Department of Defense Instruction 1300.28

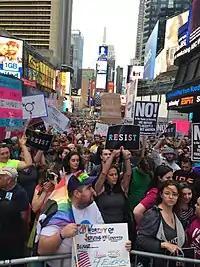
Protests against Trump's July 2017 tweet where he stated he would be banning transgender personnel in the military

On October 3, 2016, Donald Trump called transgender individuals serving the United States military "politically correct", but said he would leave such decisions to top military leaders. On May 16, 2017, a letter was signed by several right-leaning groups pushed for banning transgender individuals from the U.S. military. After the failure of passage of House Amendment 183, an amendment to prohibit the DoD from funding gender reassignment surgeries sponsored by Vicky Hartzler, to the National Defense Authorization Act for Fiscal Year 2018, House Republicans went to Defense Secretary James Mattis to make the prohibition, but he refused. An extensive DoD review of the policy was already underway, but a decision was not expected for months. House Republicans then went to the White House to make the prohibition. Chief strategist Steve Bannon encouraged Trump to deal with the matter now and played a role in pushing Trump to move ahead with banning transgender people from the military, despite the ongoing DoD review.